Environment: real
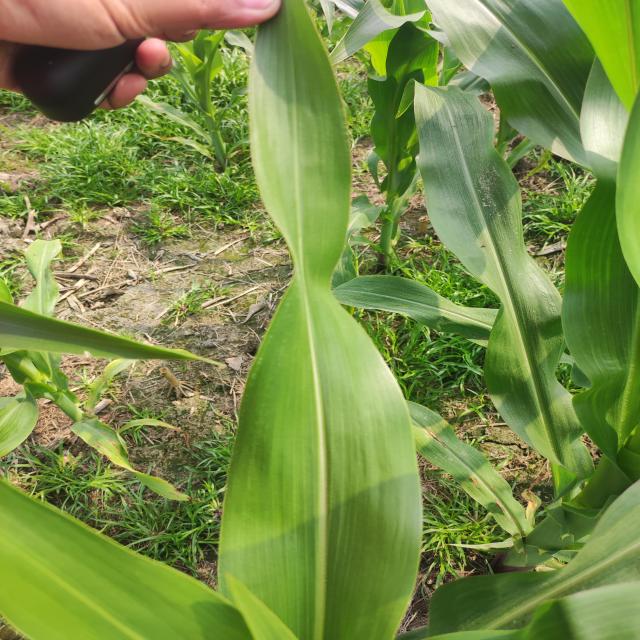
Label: healthy